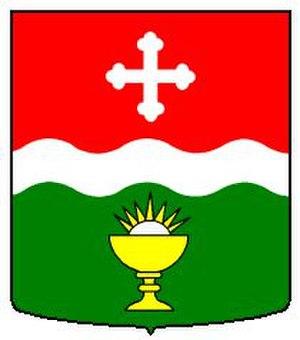
Ferden est une commune suisse du canton du Valais, située dans le demi-district de Rarogne occidental.